Sky position (RA, Dec in degrees): 176.641, 13.919
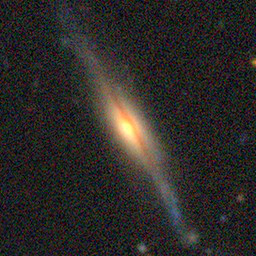
Galaxy morphology: Edge-on Galaxies with Bulge